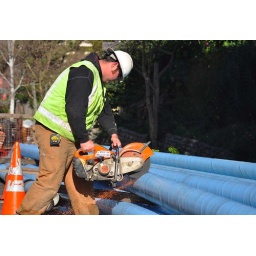
With sparks flying in all directions, 8&amp;quot; water main is cut to length as necessary.